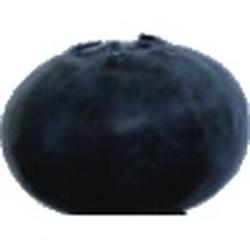
Label: Blueberry